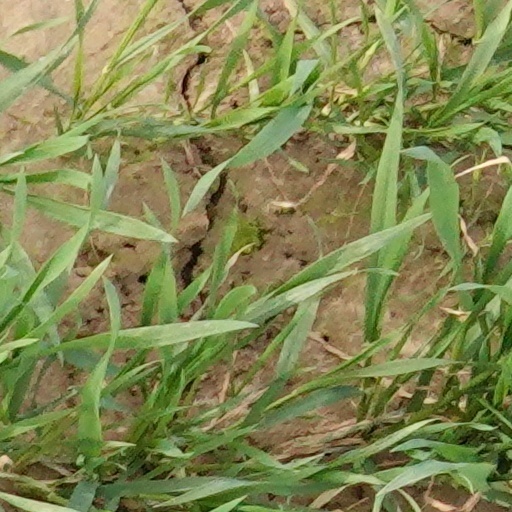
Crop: wheat